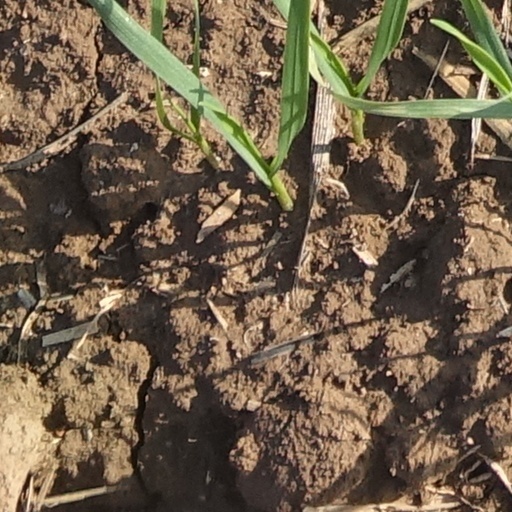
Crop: wheat